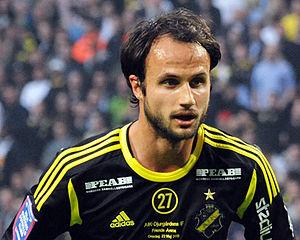
Helgi Valur Daníelsson, né le 13 juillet 1981 à Uppsala, est un joueur de football islandais. Il évolue au poste de milieu de terrain. Il est aussi international islandais.